Bursins

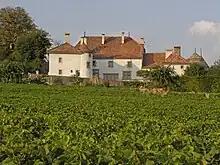
Chateau du Rosey and its vineyards in Bursins

Bursins has an area, , of . Of this area, or 55.2% is used for agricultural purposes, while or 32.3% is forested. Of the rest of the land, or 13.6% is settled (buildings or roads).